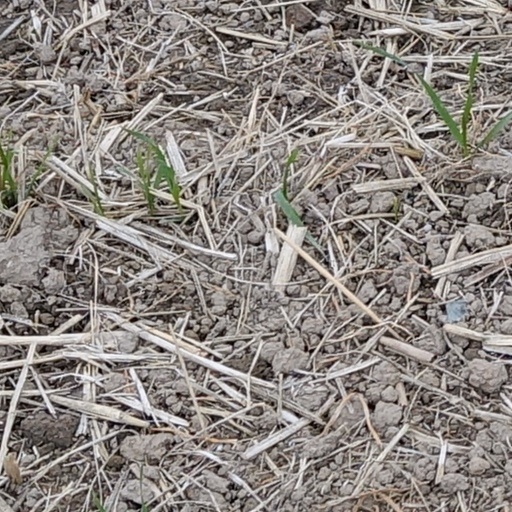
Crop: wheat